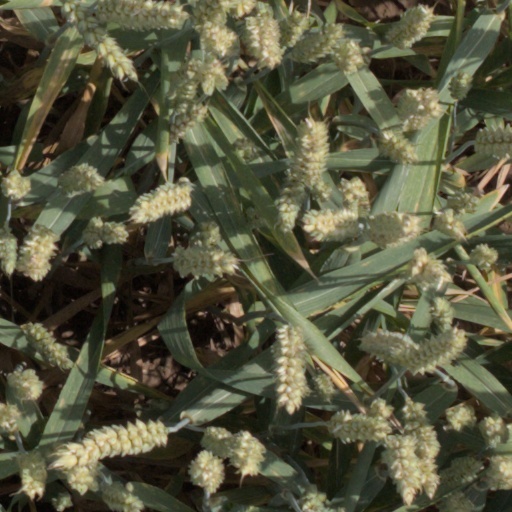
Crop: wheat